Benoît Broutchoux

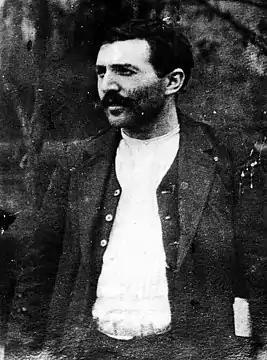

Benedict Broutchoux (7 November 1879 – 2 June 1944) was a French anarchist opposed to the reformist Émile Basly during a strike in the north of France, in 1902.